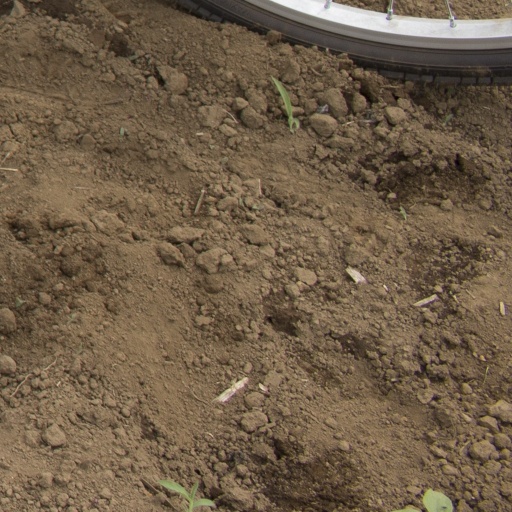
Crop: Jerusalem artichoke